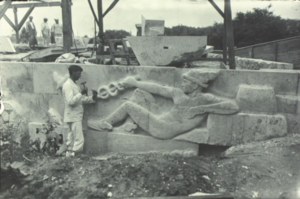
Søfartsmonumentet / Historie
Monumentet under opførelsen.
Søfartsmonumentet er et monument ved lystbådehavnen ved Langelinie i København. Det er opsat til minde om de danske søfolk, der mistede livet under 1. verdenskrig. Monumentet består af en bronzestatue af en bevinget kvinde, der forestiller Mindet, som står på en rombeformet platform med en rækkende fortællende relieffer på siden.